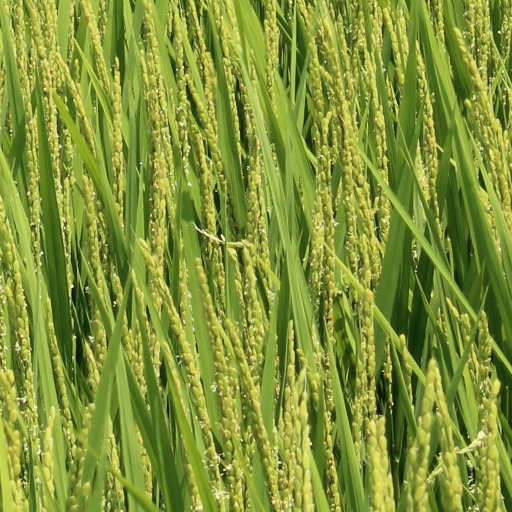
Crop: rice